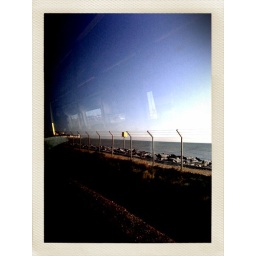
This was taken from the train window on my way to Uni in St Leonards.